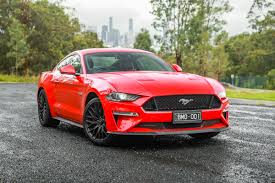
Vehicle type: Cars